Leopold Hoesch (entrepreneur)

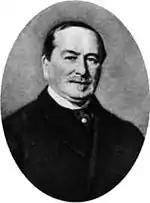
Leopold Hoesch

Leopold Hoesch (born 13 January 1820 in Düren, died 21 April 1899 in Düren) was a German entrepreneur. In 1871 he founded the Eisen-und Stahlwerk Hoesch AG, later the Westfalenhütte in Dortmund, Westphalia.